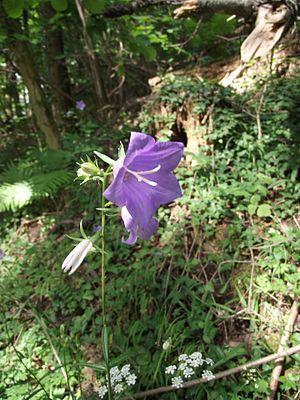
Campanule de Baumgart (Campanula baumgartenii) dans les Vosges du Nord.
La flore du massif des Vosges se répartit entre un étage collinéen, un étage montagnard et un étage subalpin. L'étage collinéen s'étend jusqu'à 500 mètres d'altitude environ. Entre 500 et 1 000 mètres se situe l'étage montagnard, puis au-delà, l'étage subalpin dont le point culminant est le Grand Ballon, à 1 424 mètres. Les différentes conditions environnementales sont à l'origine d'une végétation variée. Du fait de l'orientation nord-sud de la zone montagneuse, il existe un contraste marqué entre l'est et l'ouest, les vents d'ouest apportant les précipitations qui tombent en abondance sur le versant lorrain et les sommets, alors que le versant alsacien est plus sec.